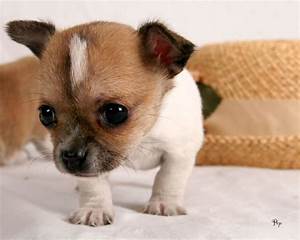
Label: dog